Frank Aletter

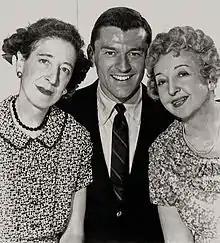
Doro Merande, Frank Aletter, and Enid Markey from the sitcom "Bringing Up Buddy"

Frank George Aletter (January 14, 1926 – May 13, 2009) was an American theatre, film, and television actor.